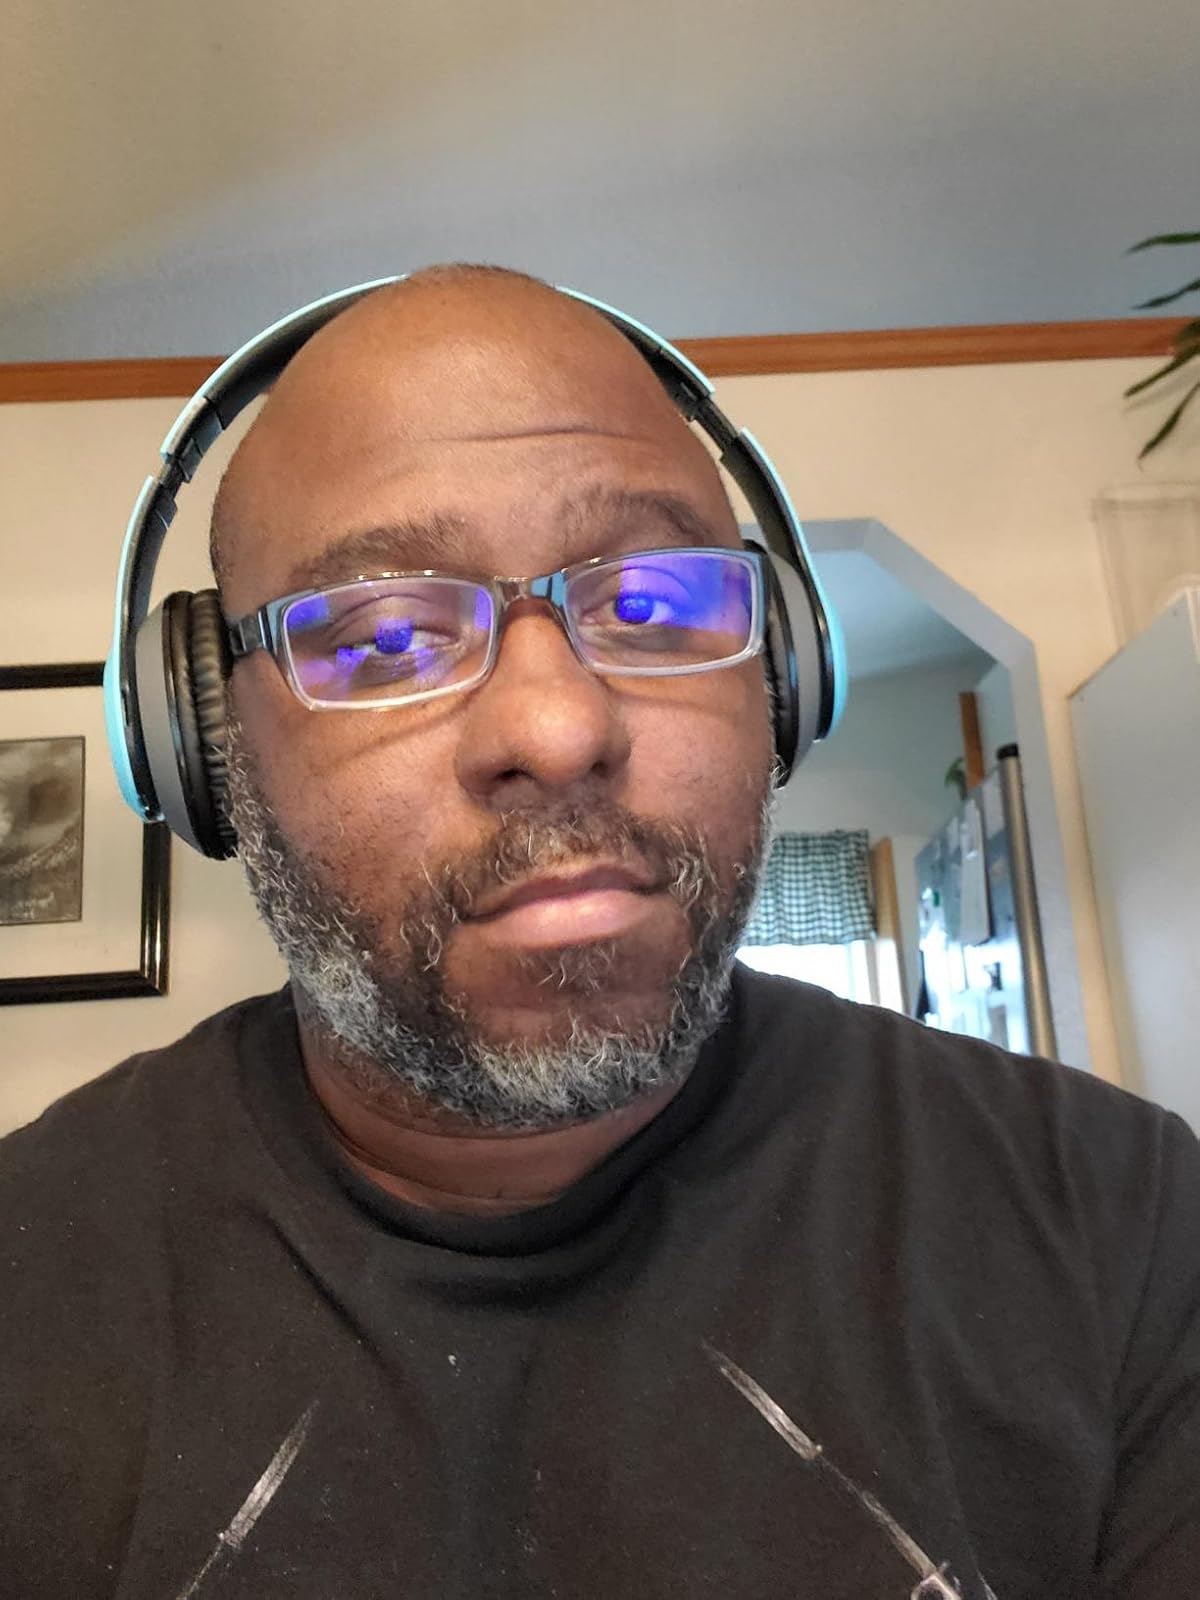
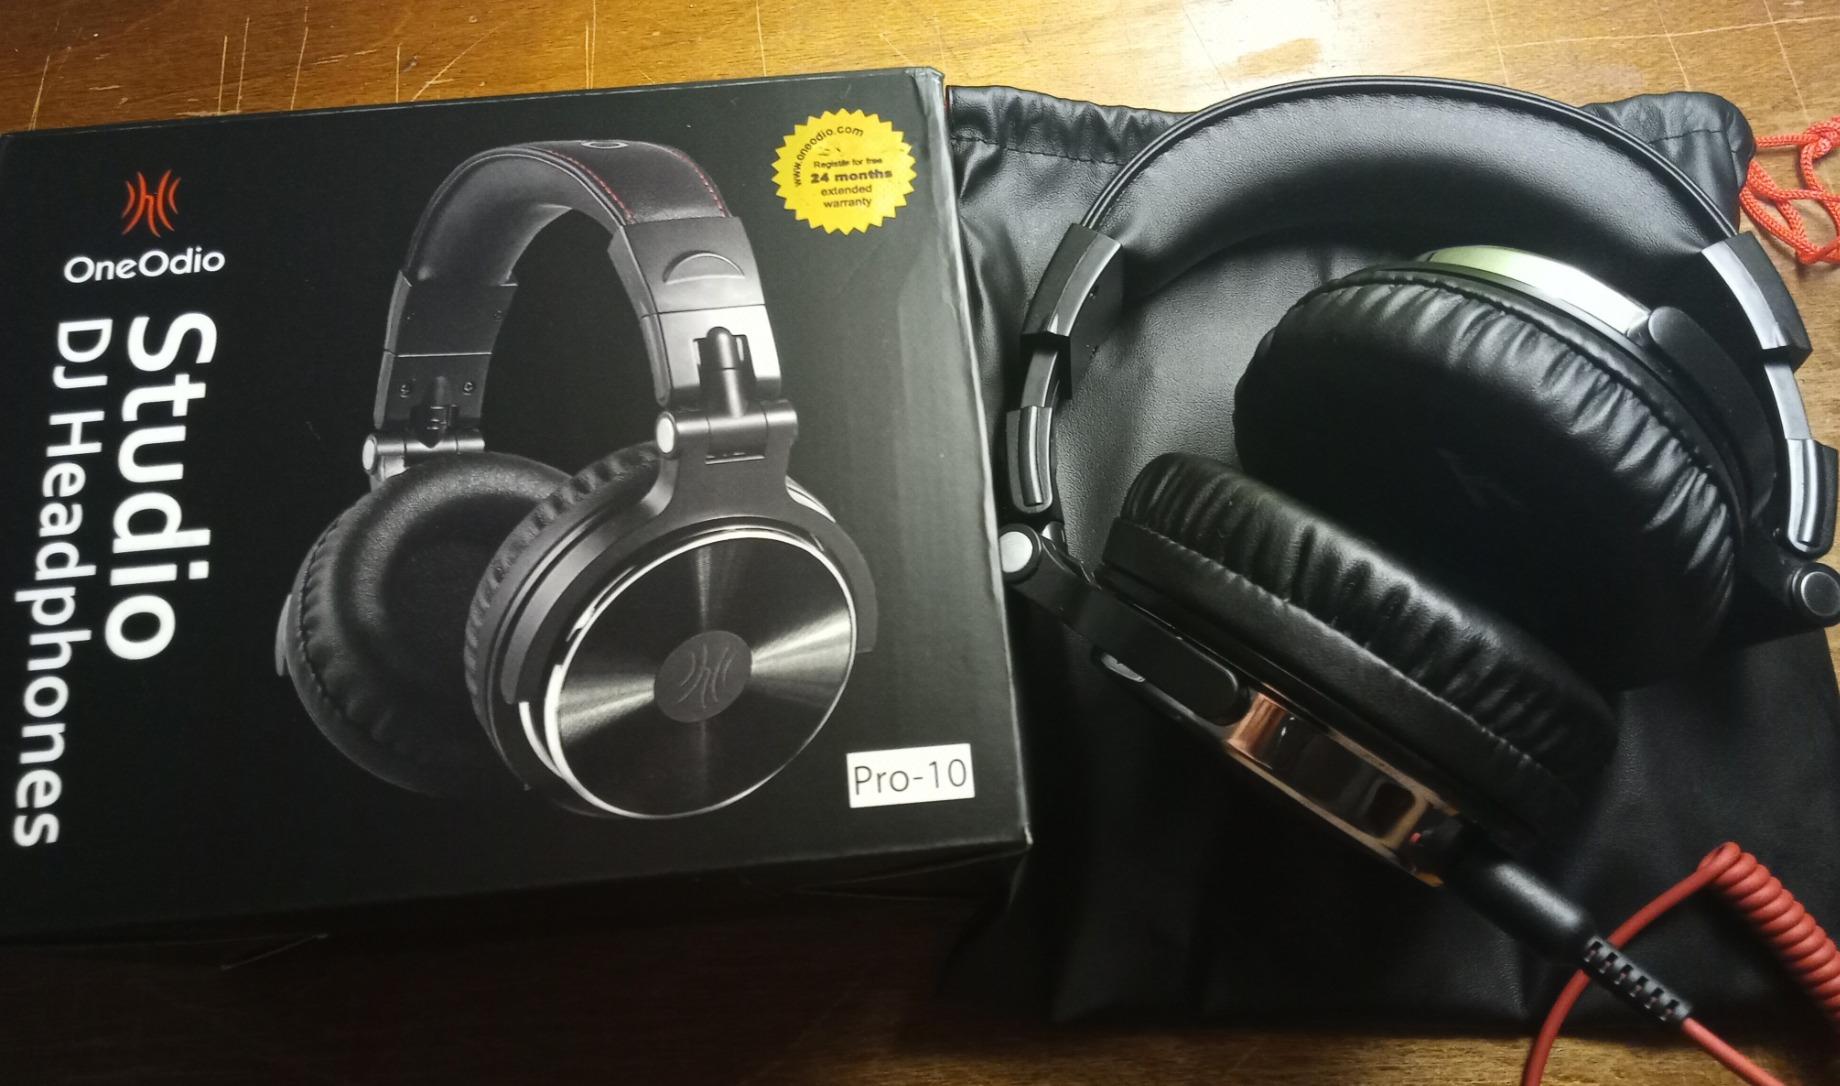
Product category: headphones
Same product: no